Airbus A220

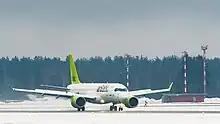

The first CS300 was delivered to second CSeries operator AirBaltic on 28 November, and began revenue service on 14 December with a flight from Riga to Amsterdam in a two-class, 145-seat configuration. The type launch operator lauded lower noise levels for passengers and more space for luggage than its Boeing 737-300s.